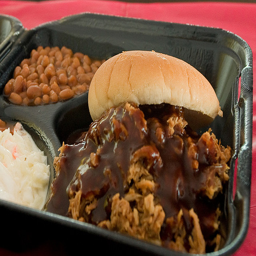
A BBQ sandwich on top of a plastic container.
A meal consisting of barbeque and coleslaw and baked beans.
A container full of coleslaw, baked beans. and pulled pork.
A plate with beans, meat and burger on the table
Take out box with a shredded meat sandwich with BBQ sauce, baked beans and mashed potatoes